13th Rajputs (The Shekhawati Regiment)

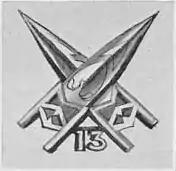

The 13th Rajputs (The Shekhawati Regiment) was an infantry regiment of the Bengal Army, and later of the British Indian Army. They could trace their origins to the Shekhawati Regiment raised in 1835, as part of the Jaipur contingent of the Honourable East India Company and were taken into the company's service as a local battalion 8 years later. They fought in the Battle of Aliwal in the First Anglo-Sikh War. Remaining loyal during the Indian Rebellion of 1857, they were taken into the Bengal Army as the 13th Bengal Native Infantry in 1861. There followed a number of different name changes the 13th (Shekhawati) Bengal Native Infantry 1884–1897, the 13th (Shekhawati) Rajput Regiment of Bengal Infantry 1897–1901, the 13th (Shekhawati) Rajput Infantry 1901–1903. Then finally in 1903, after the Kitchener reforms of the Indian Army the 13th Rajputs (The Shekhawati Regiment).